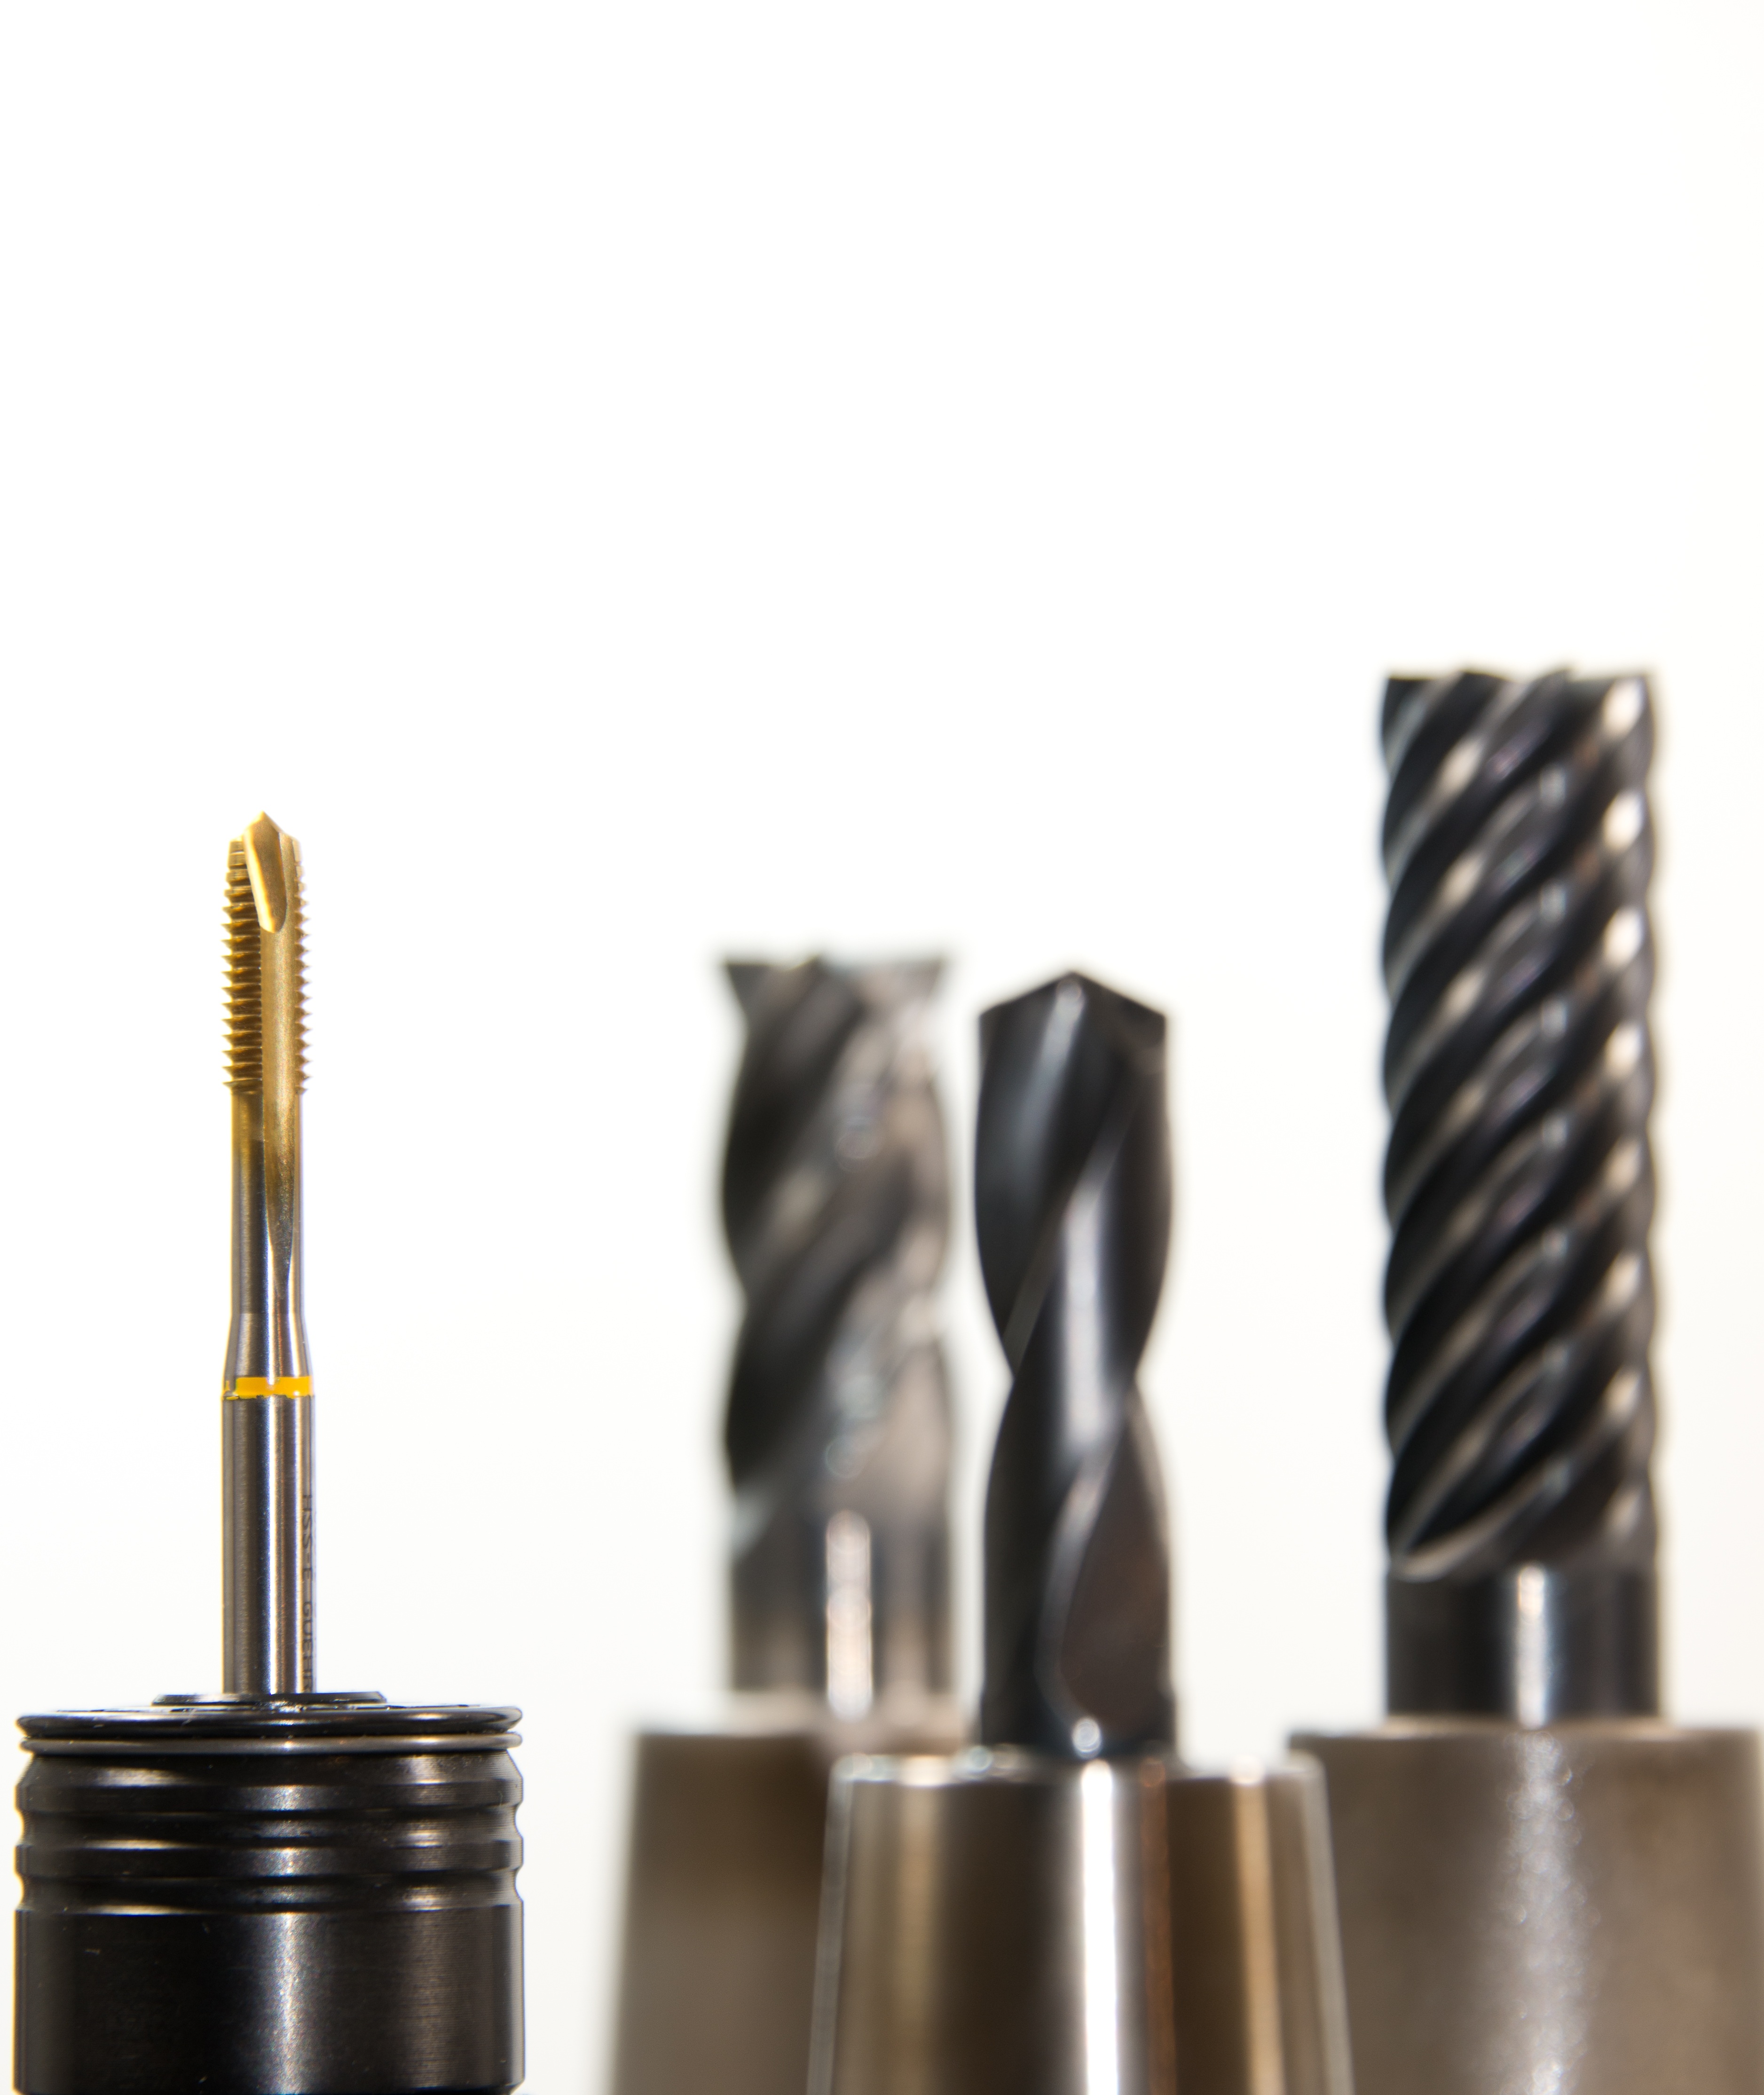
brush, tool, lighting, drill, product, tools, cosmetics, power tools, drill bits, drilling heads